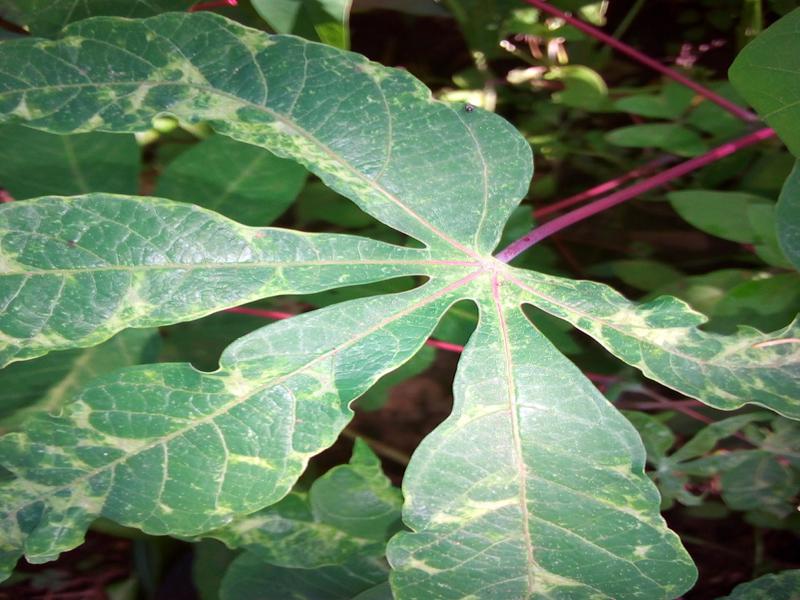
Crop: cassava
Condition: mosaic_disease